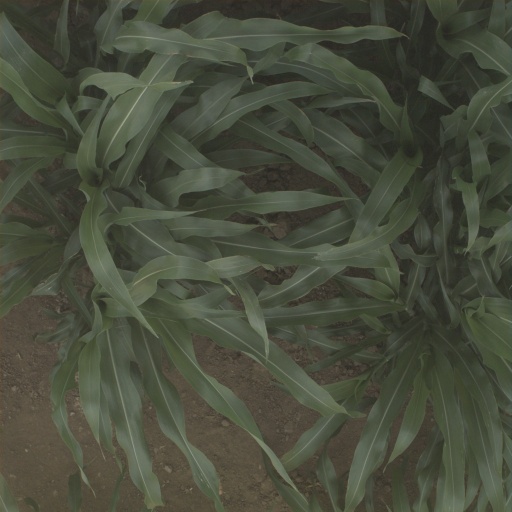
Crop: sorghum